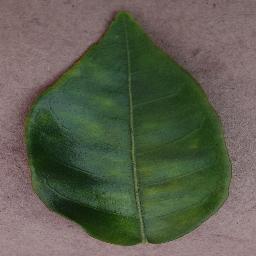
Label: Orange___Haunglongbing_(Citrus_greening)